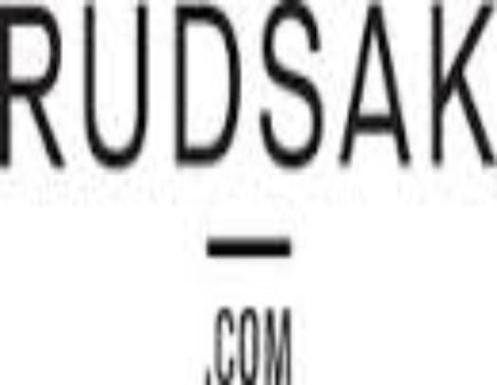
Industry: Clothes